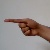
The image shows a hand gesture representing the letter 'G' in Indian Sign Language.